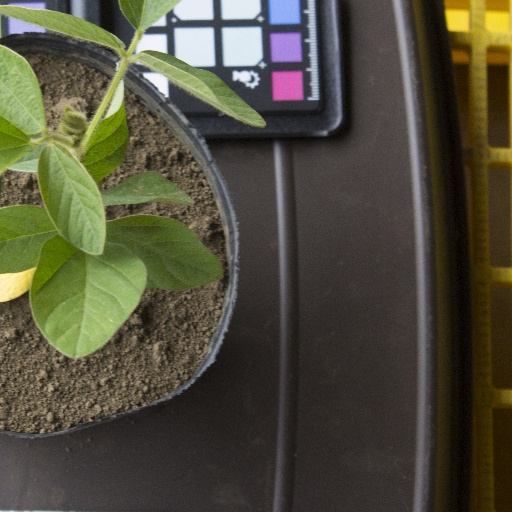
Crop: soybean